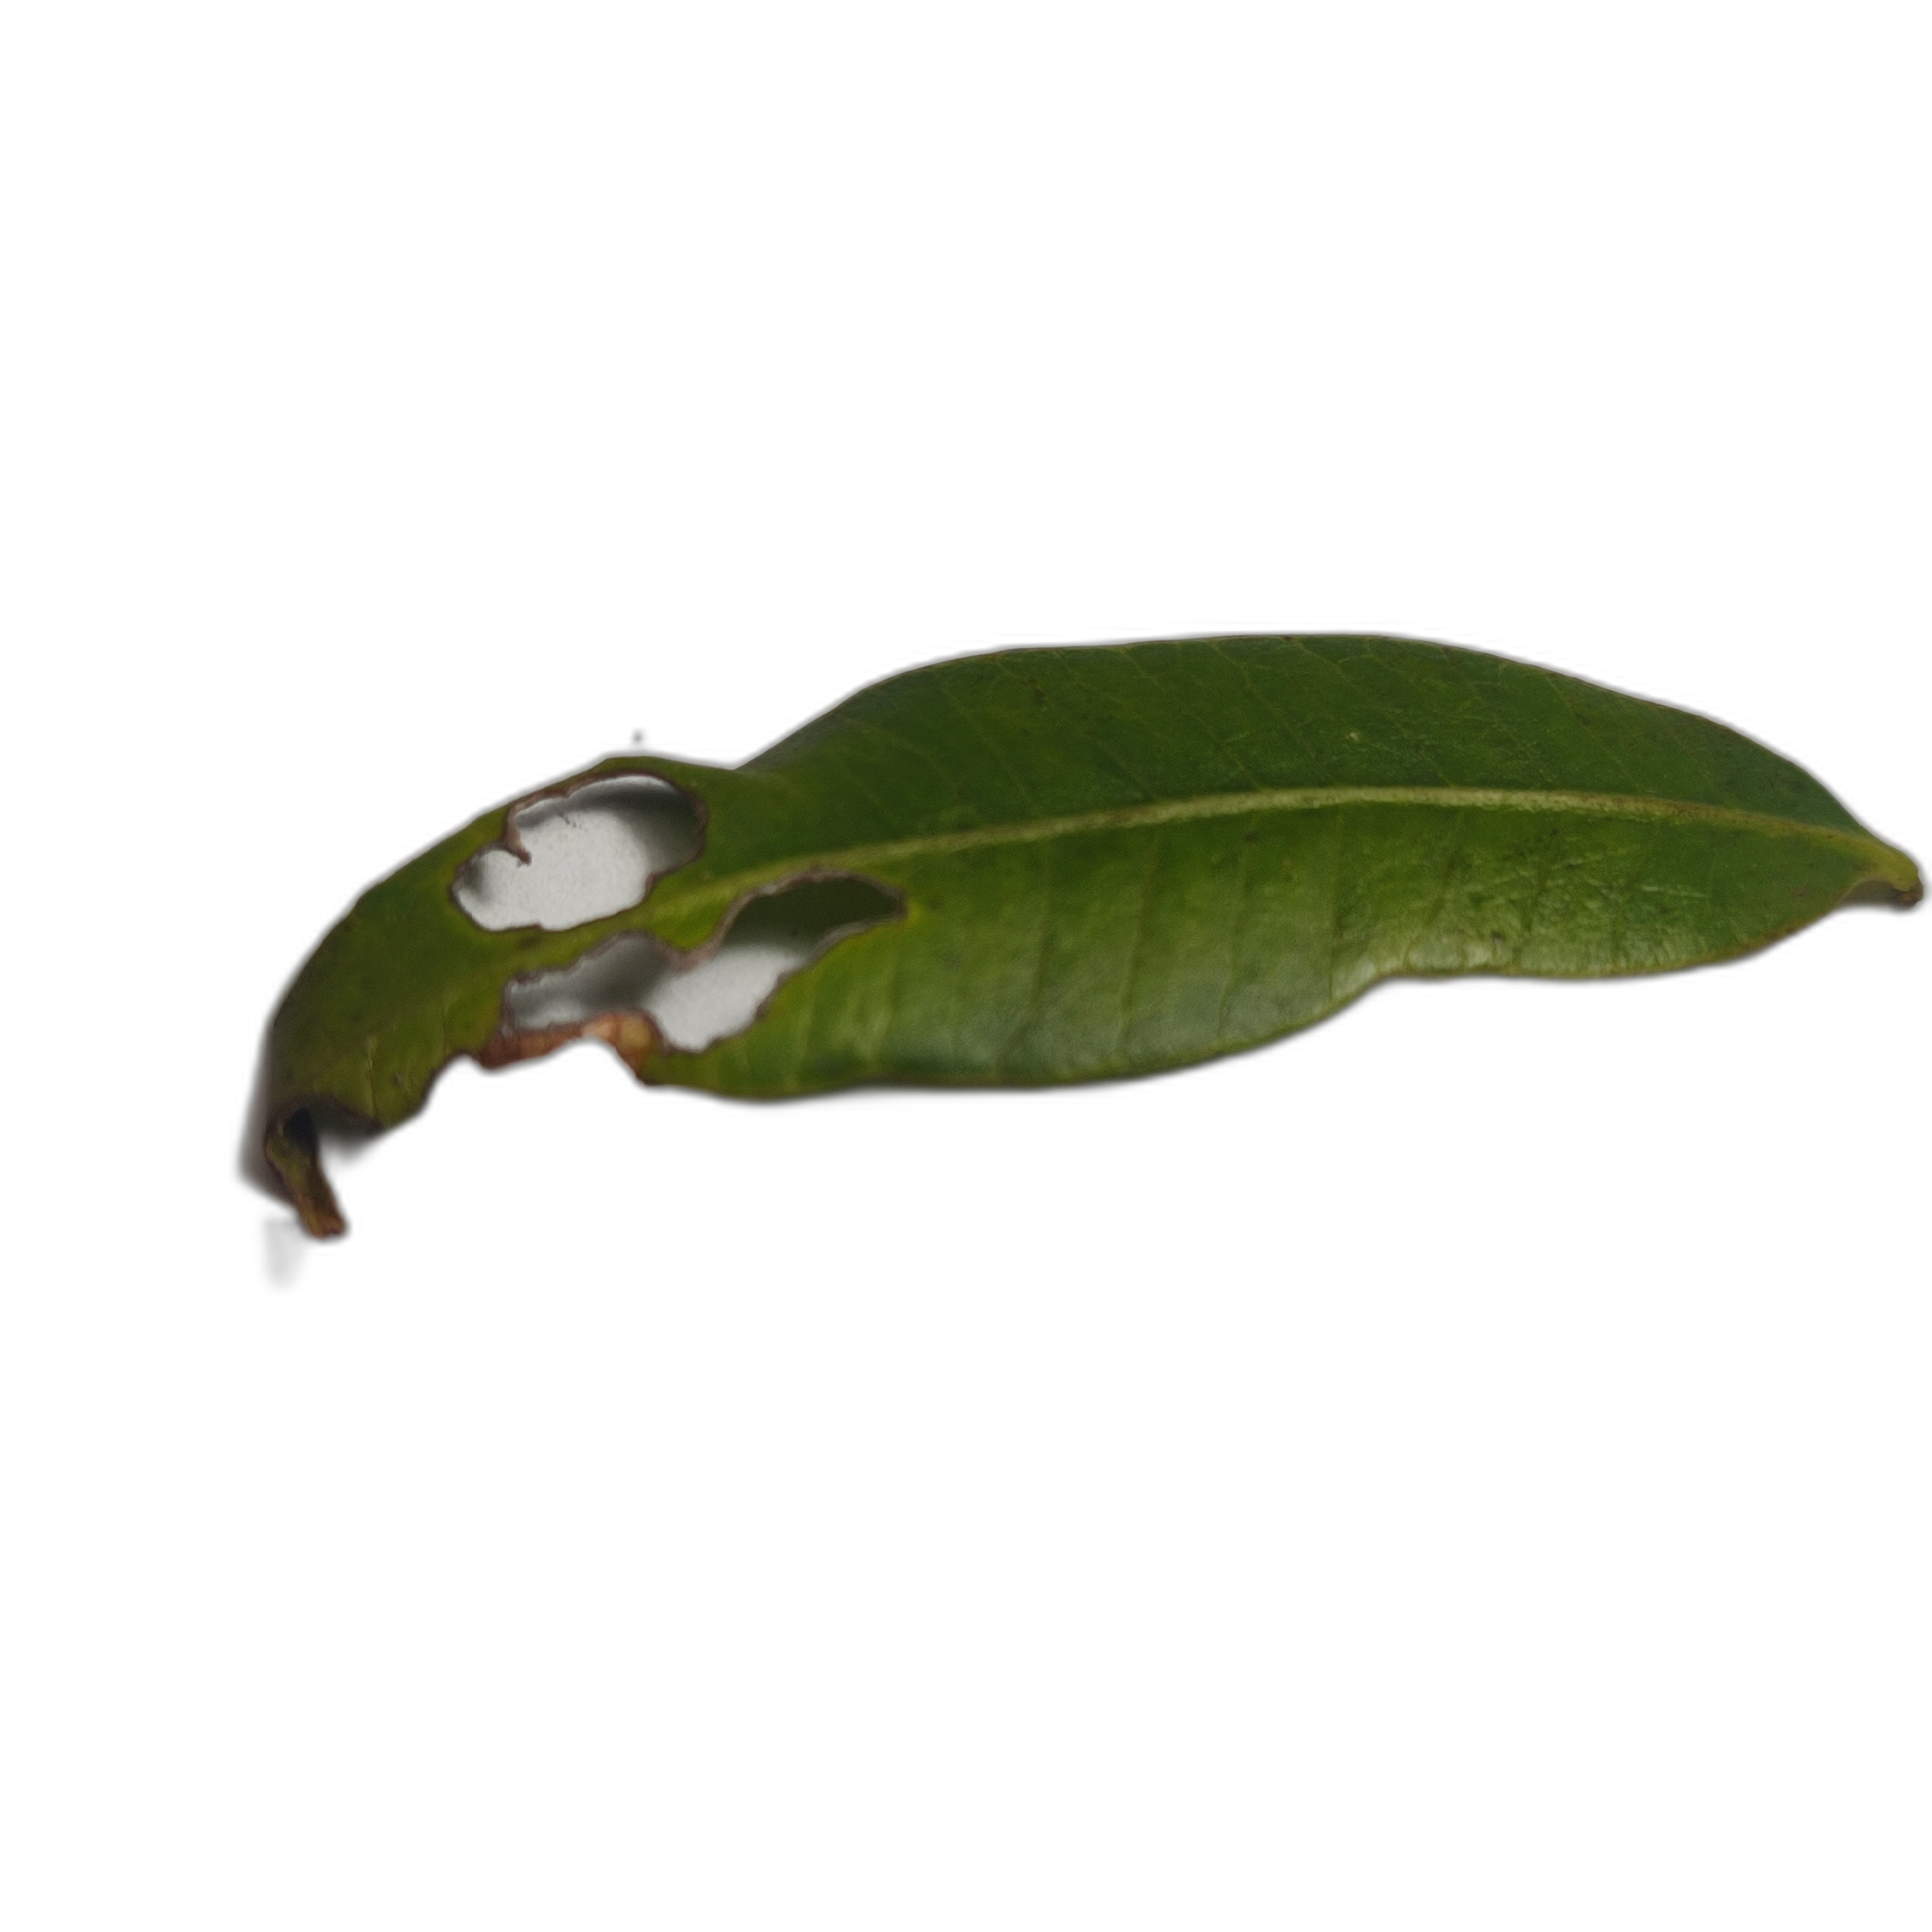
Label: not_healthy